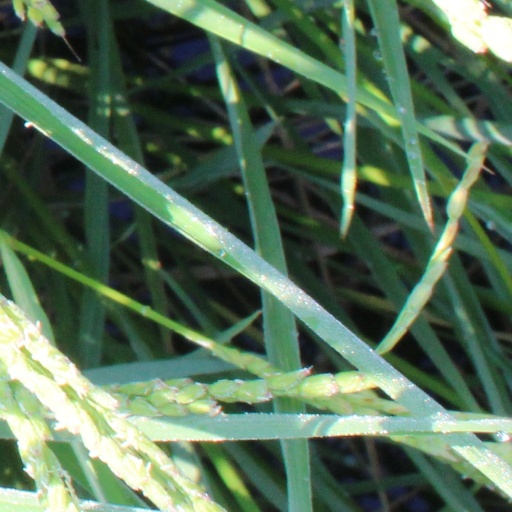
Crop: rice